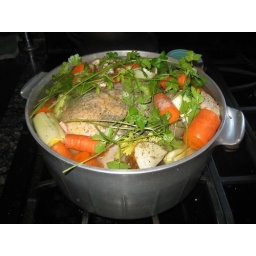
chicken stock in a pot